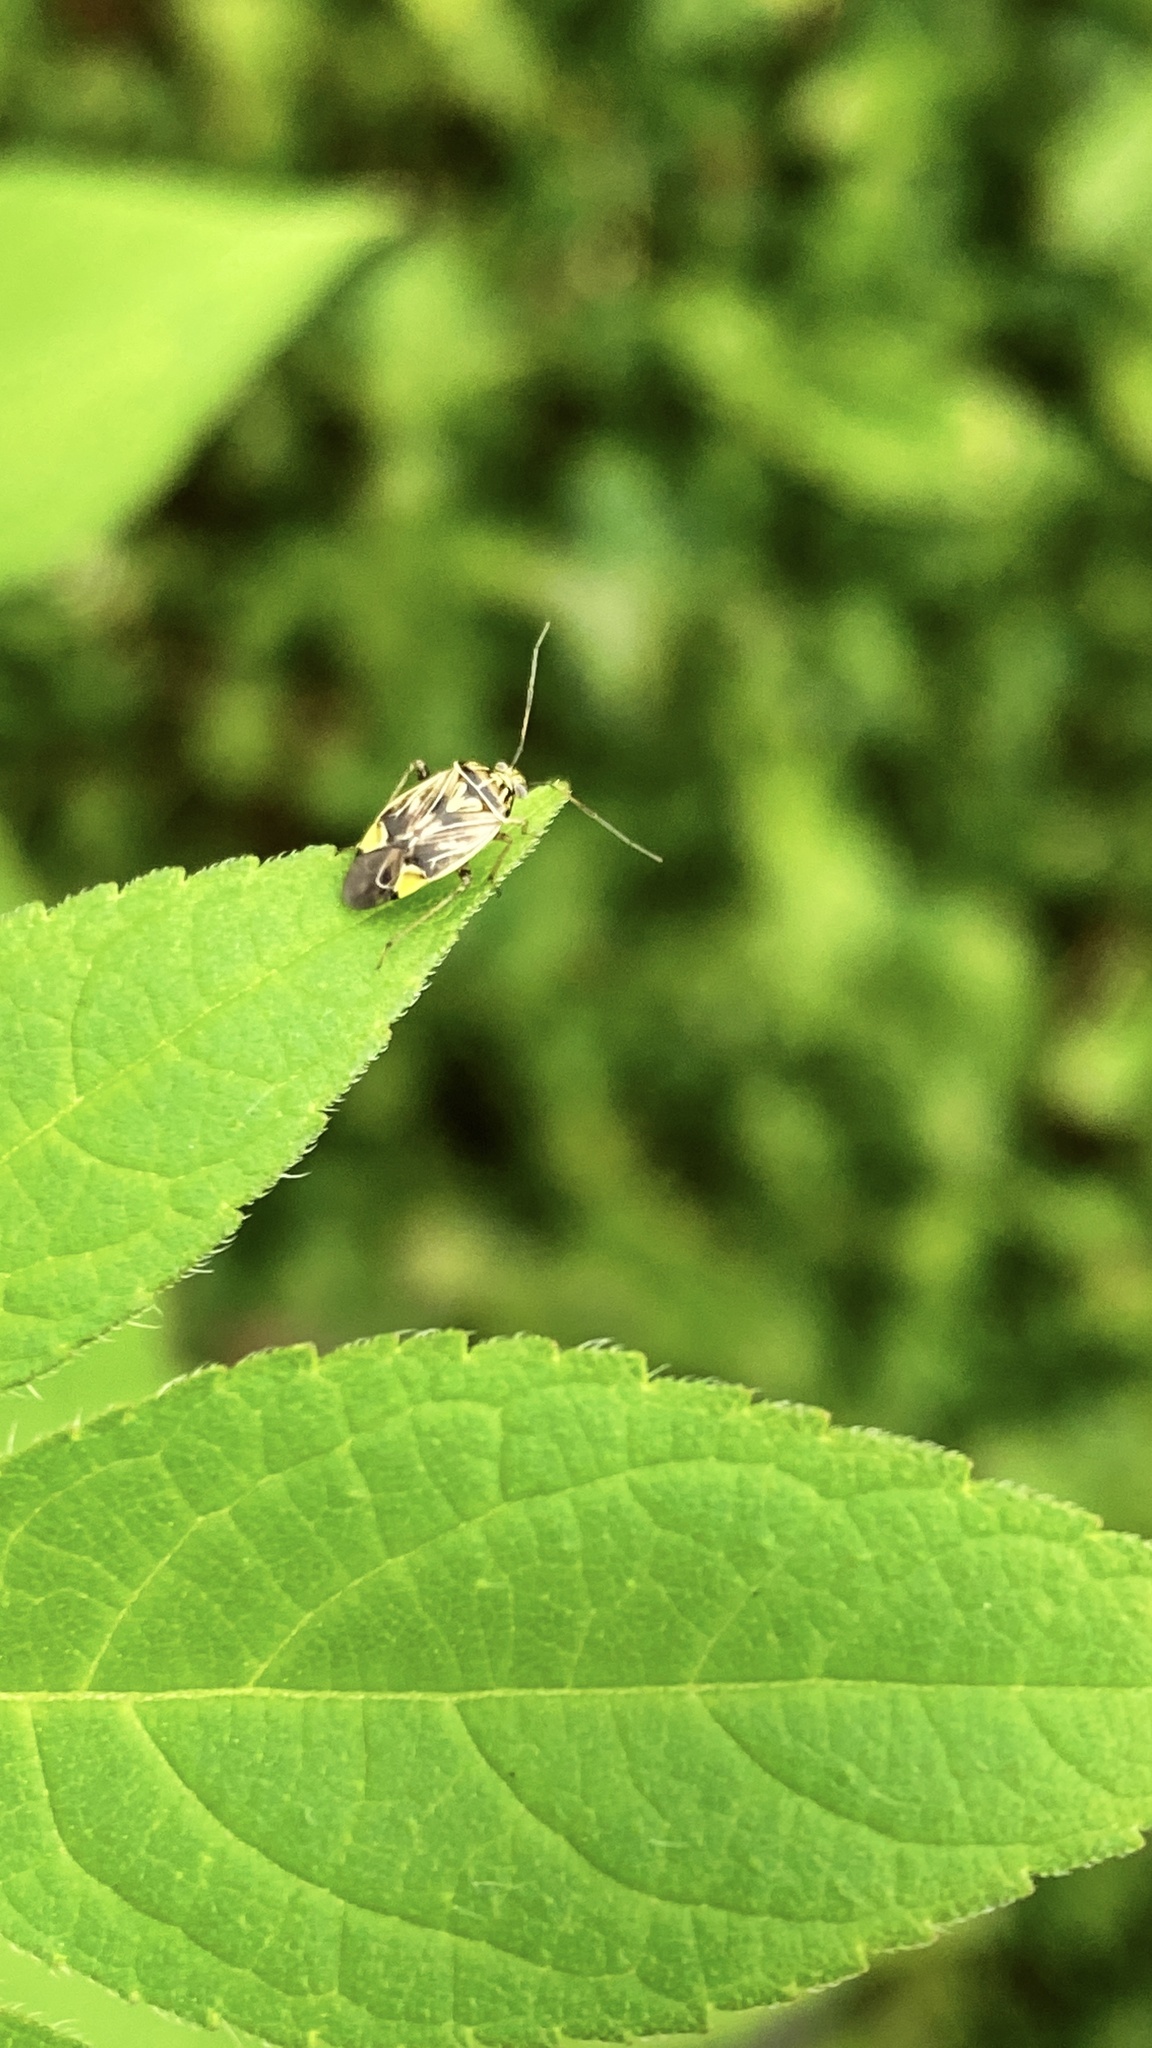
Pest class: lygus_bug